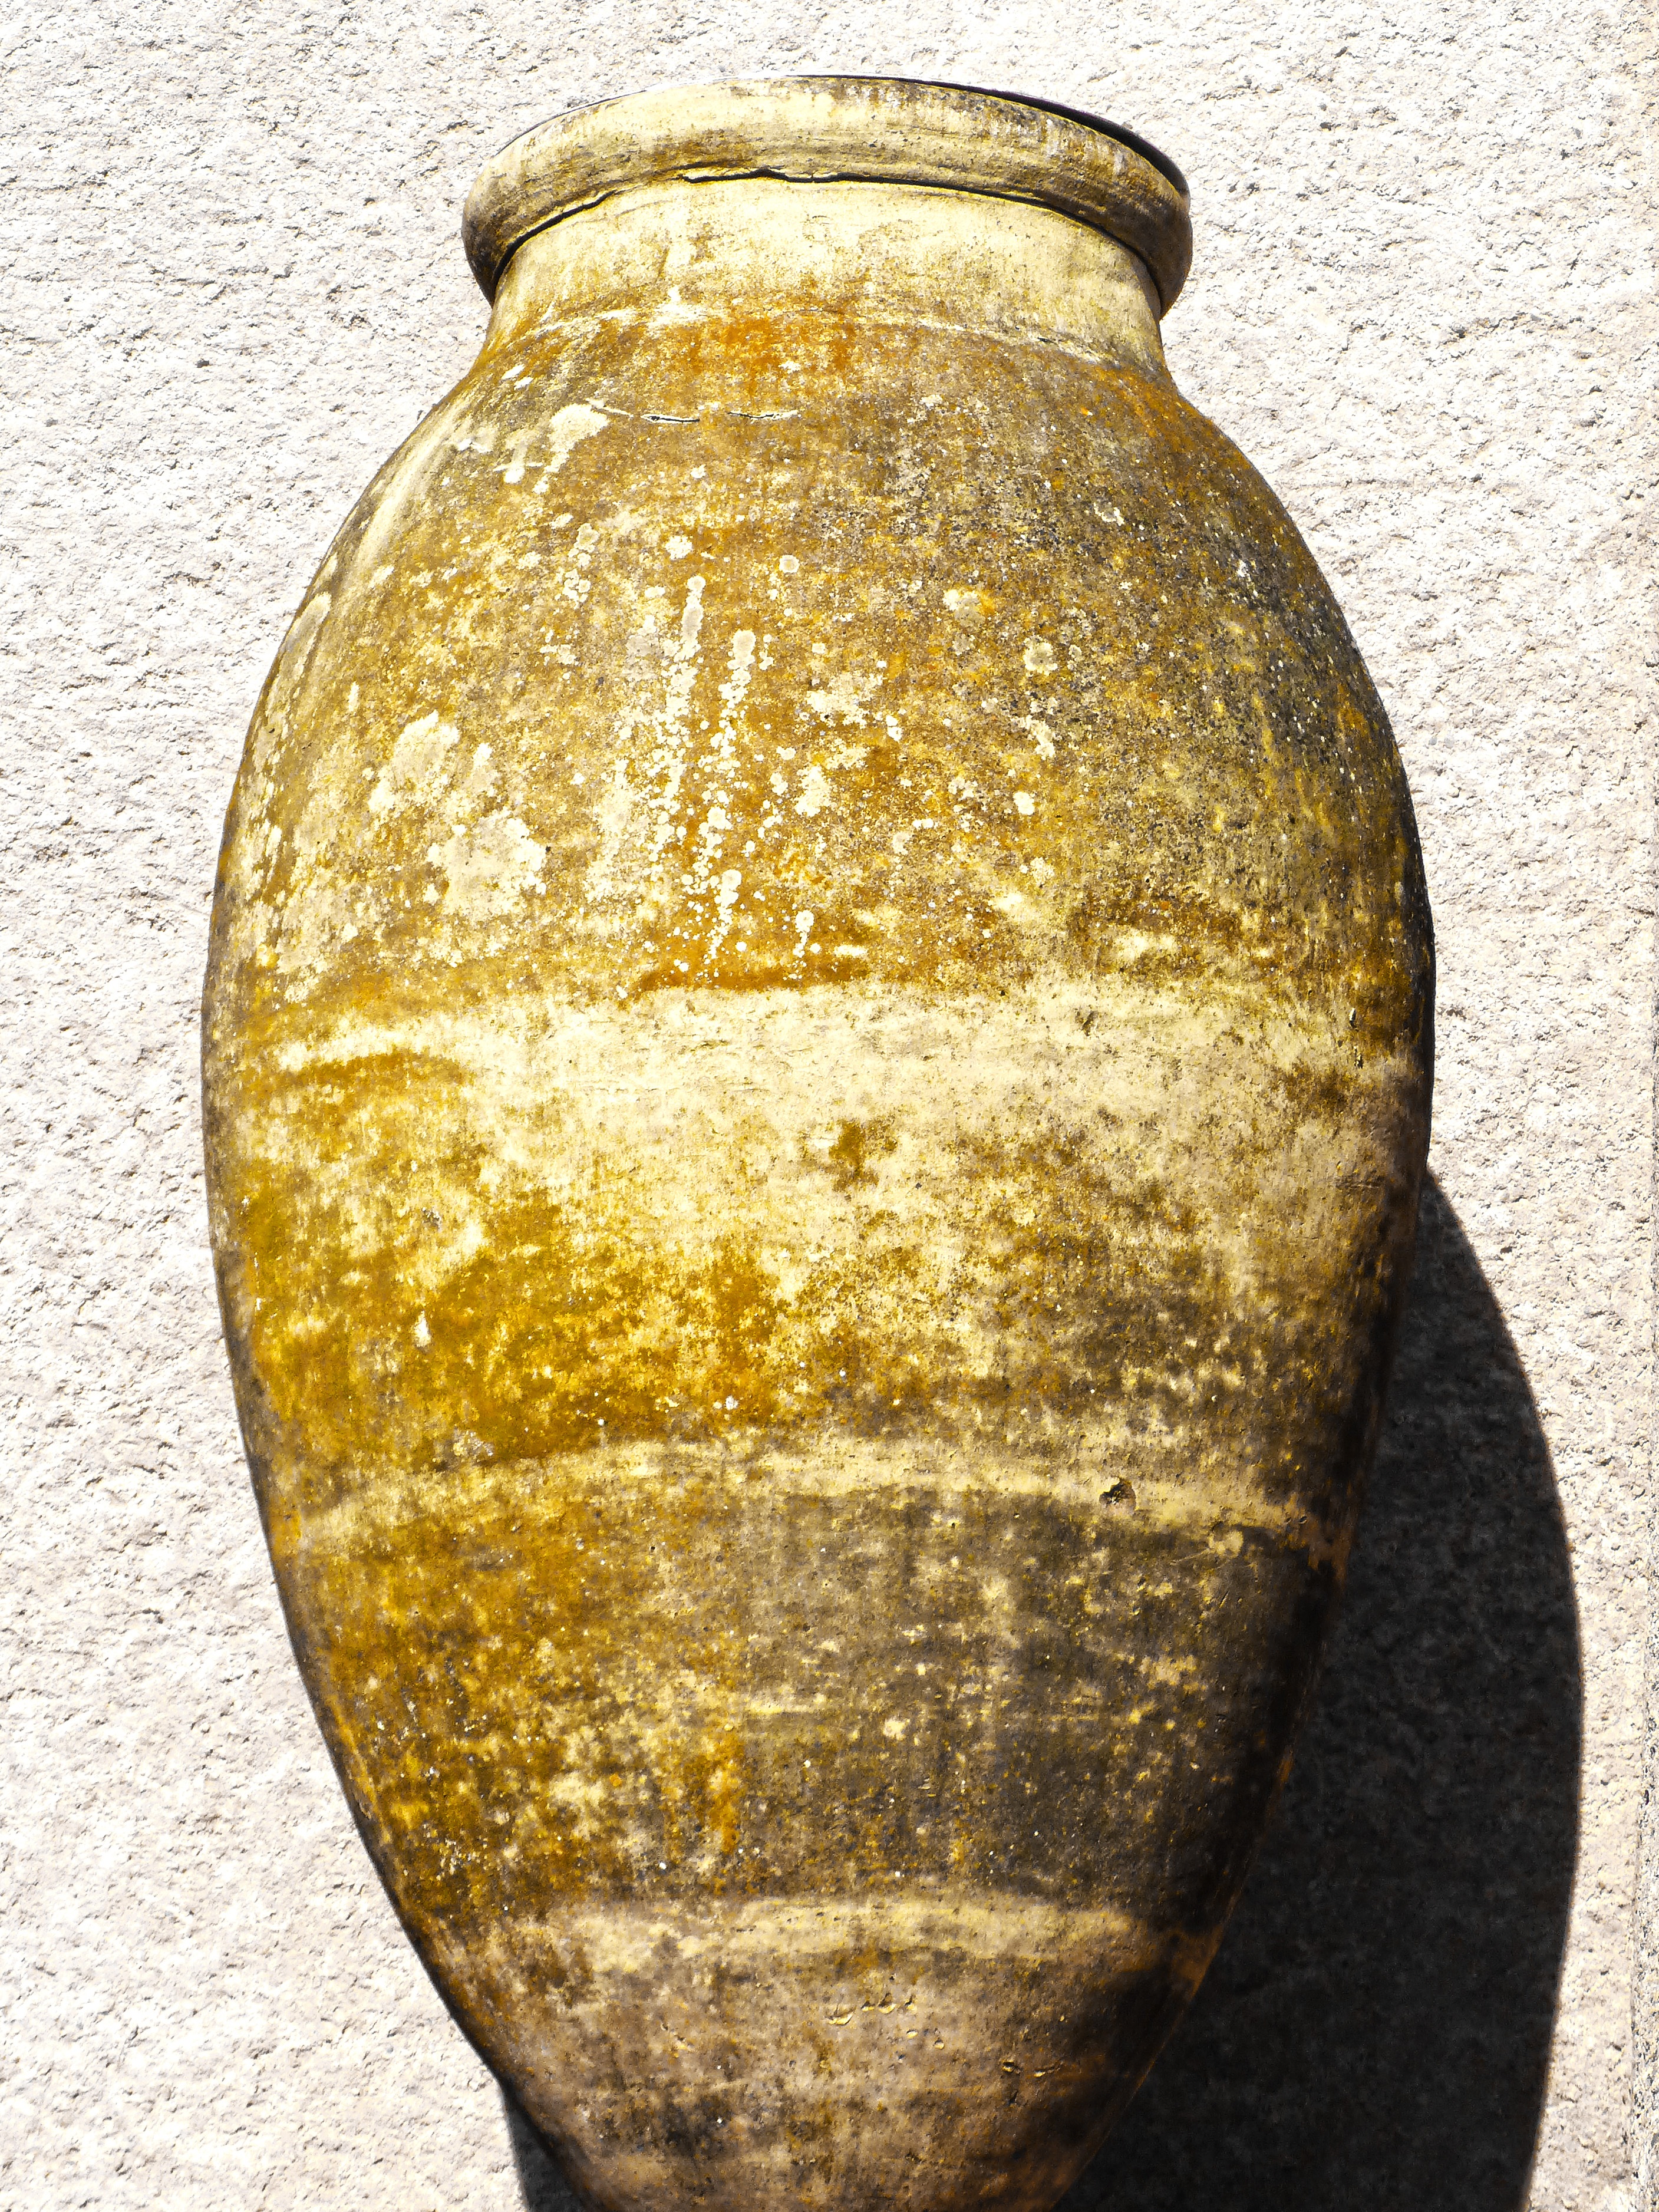
old, jar, vase, mud, ceramic, lighting, material, art, brass, wine making, man made object